Cyril Taylor (educationist)

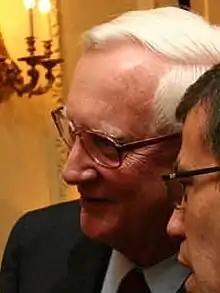
Taylor in 2006

Sir Cyril Julian Hebden Taylor (14 May 193529 January 2018) was a British educator and social entrepreneur, who founded the American Institute For Foreign Study (AIFS) in 1964. He served as an education reformer and special adviser to successive elected British Governments from 1987 to 2007 and founded the City Technology Colleges Trust, subsequently the Specialist Schools and Academies Trust (SSAT).